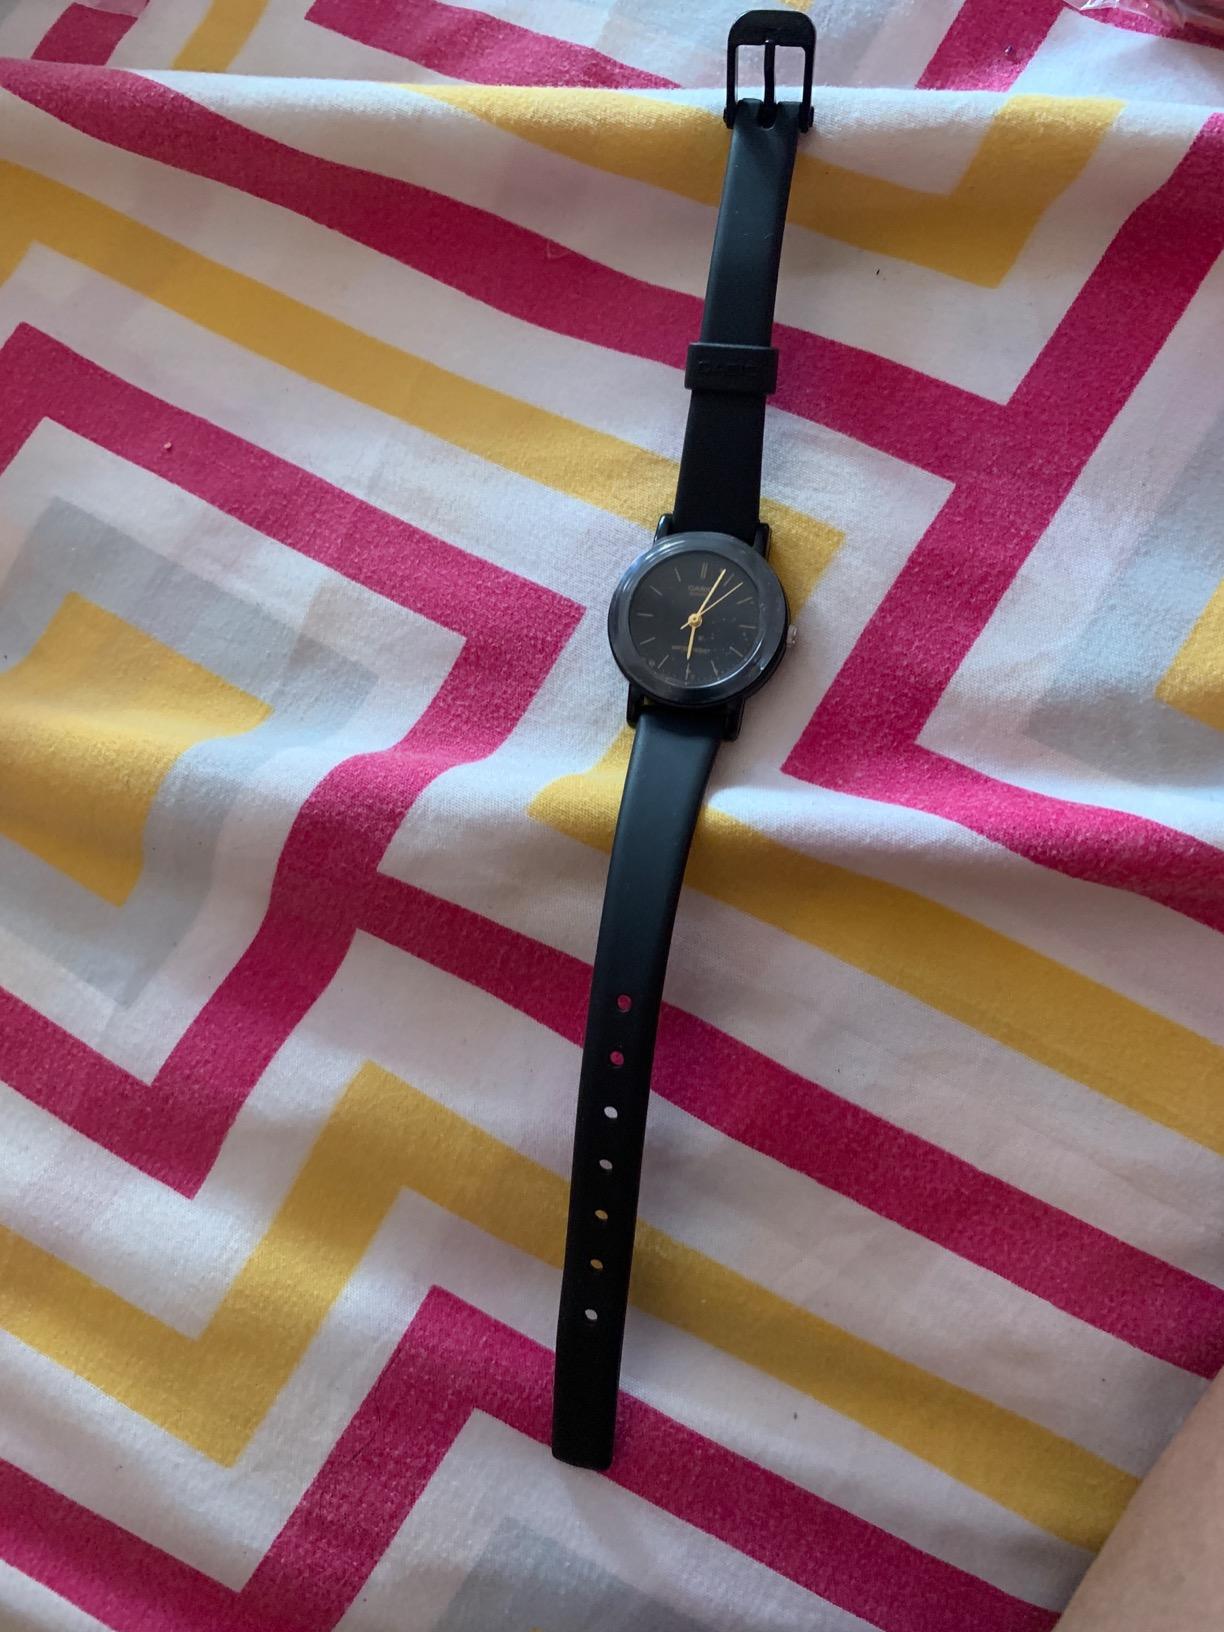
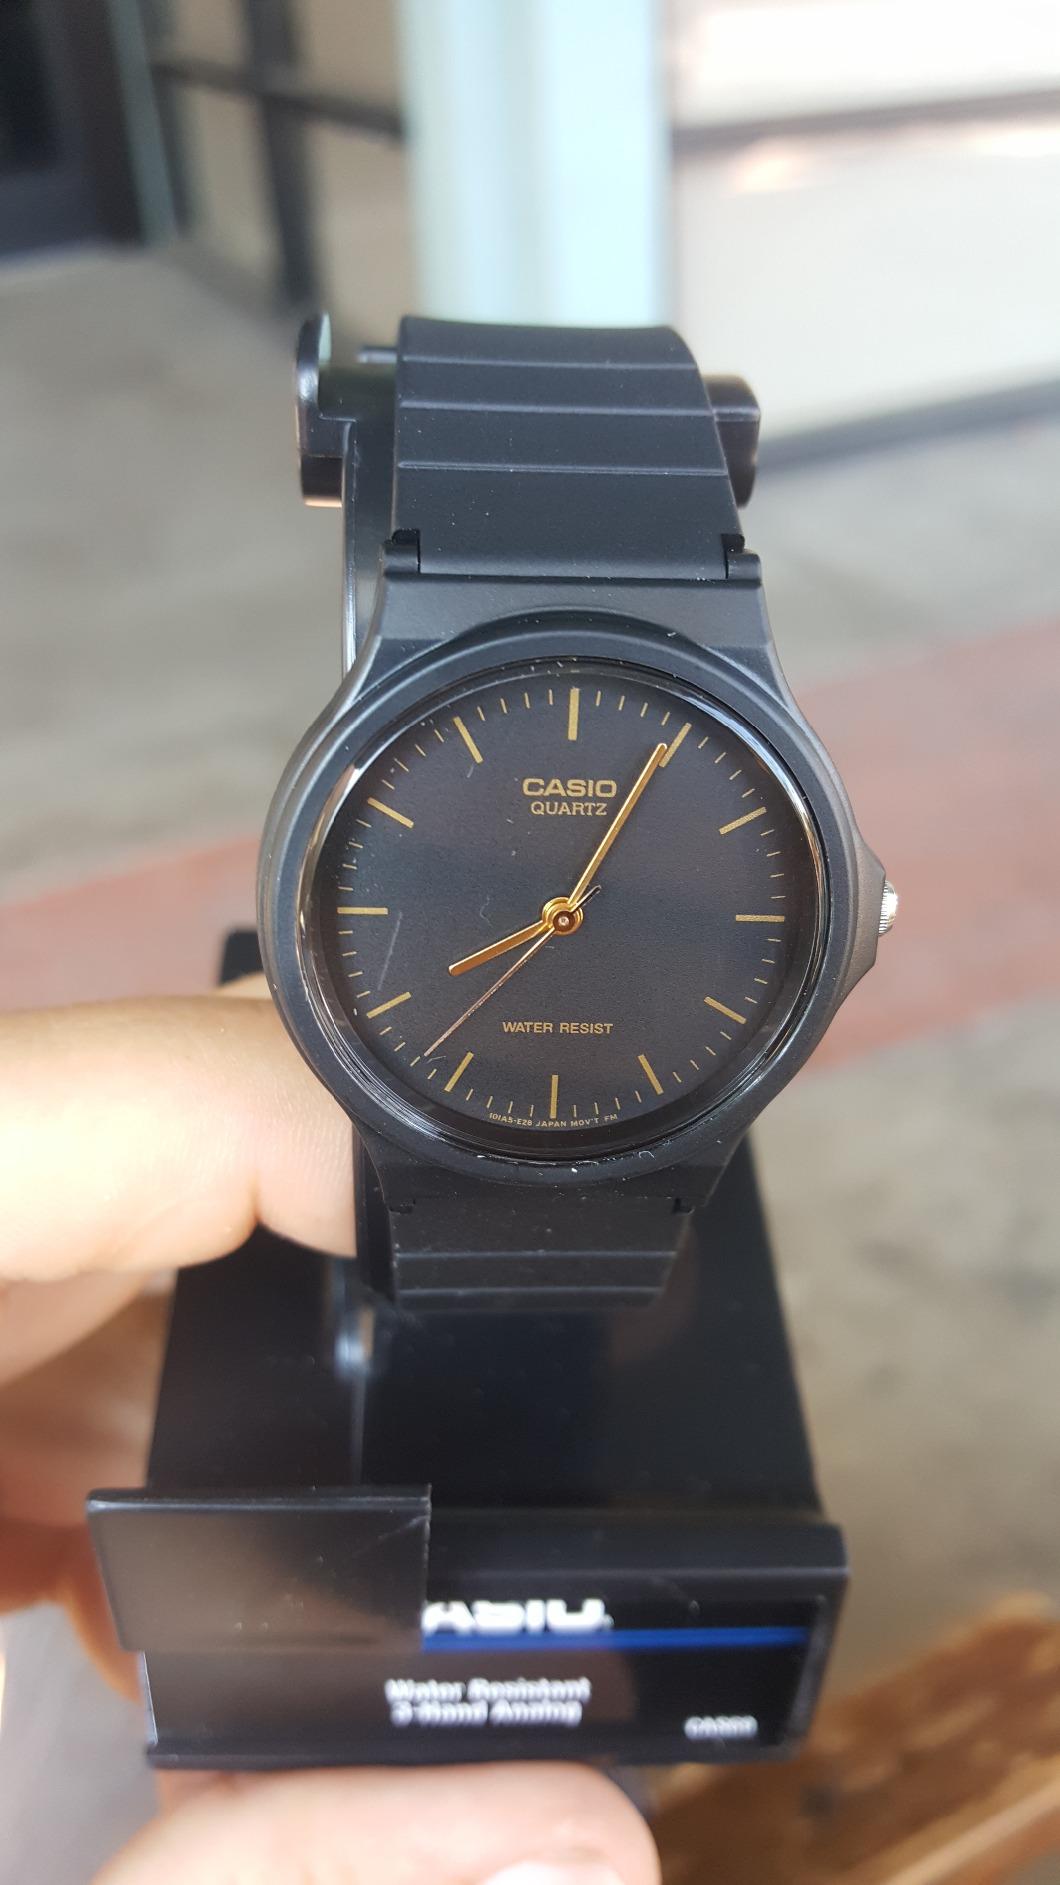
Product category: accessories_watch
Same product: no